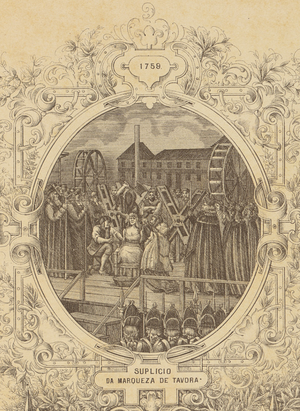
Le procès des Távora est un scandale judiciaro-politique portugais se déroulant entre décembre 1758 et janvier 1759 et qui, à la suite de la tentative d'assassinat du roi Joseph Iᵉʳ, entraîne l'exécution pour haute trahison des représentants de plusieurs familles nobles portugaises, dont les Távora. Ce procès, dont l'aboutissement est un cas unique dans l'Europe des Lumières, ainsi que le procès et l'expulsion des jésuites du Portugal, permettent au chef du gouvernement, le futur marquis de Pombal, d'affirmer sa position auprès du souverain et de faire taire les prétentions de la noblesse.